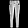
Label: Trouser